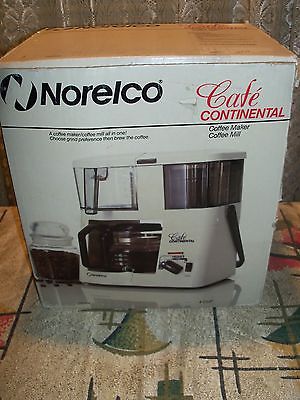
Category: coffee maker